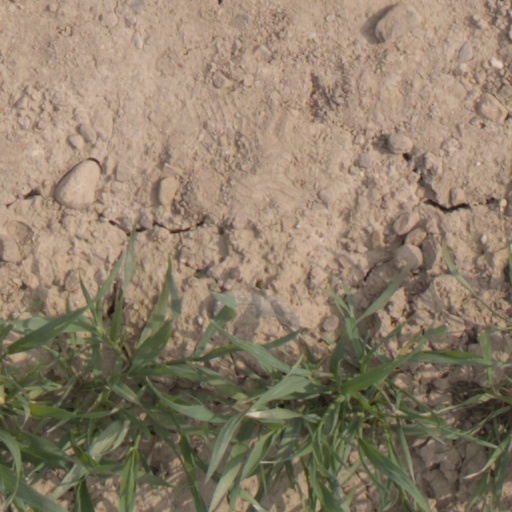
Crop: wheat